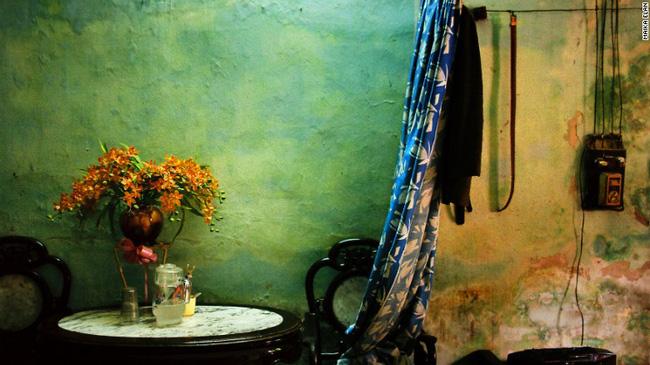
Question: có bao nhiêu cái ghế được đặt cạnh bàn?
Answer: có hai cái ghế được đặt cạnh bàn